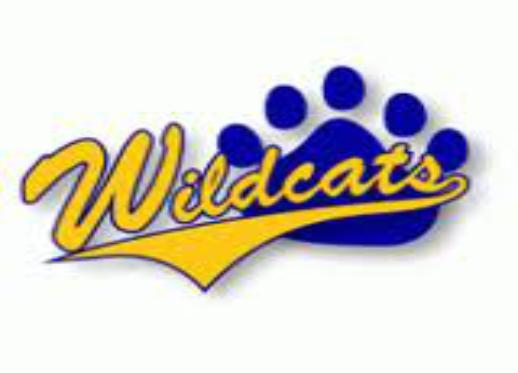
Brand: High School Musical
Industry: Leisure